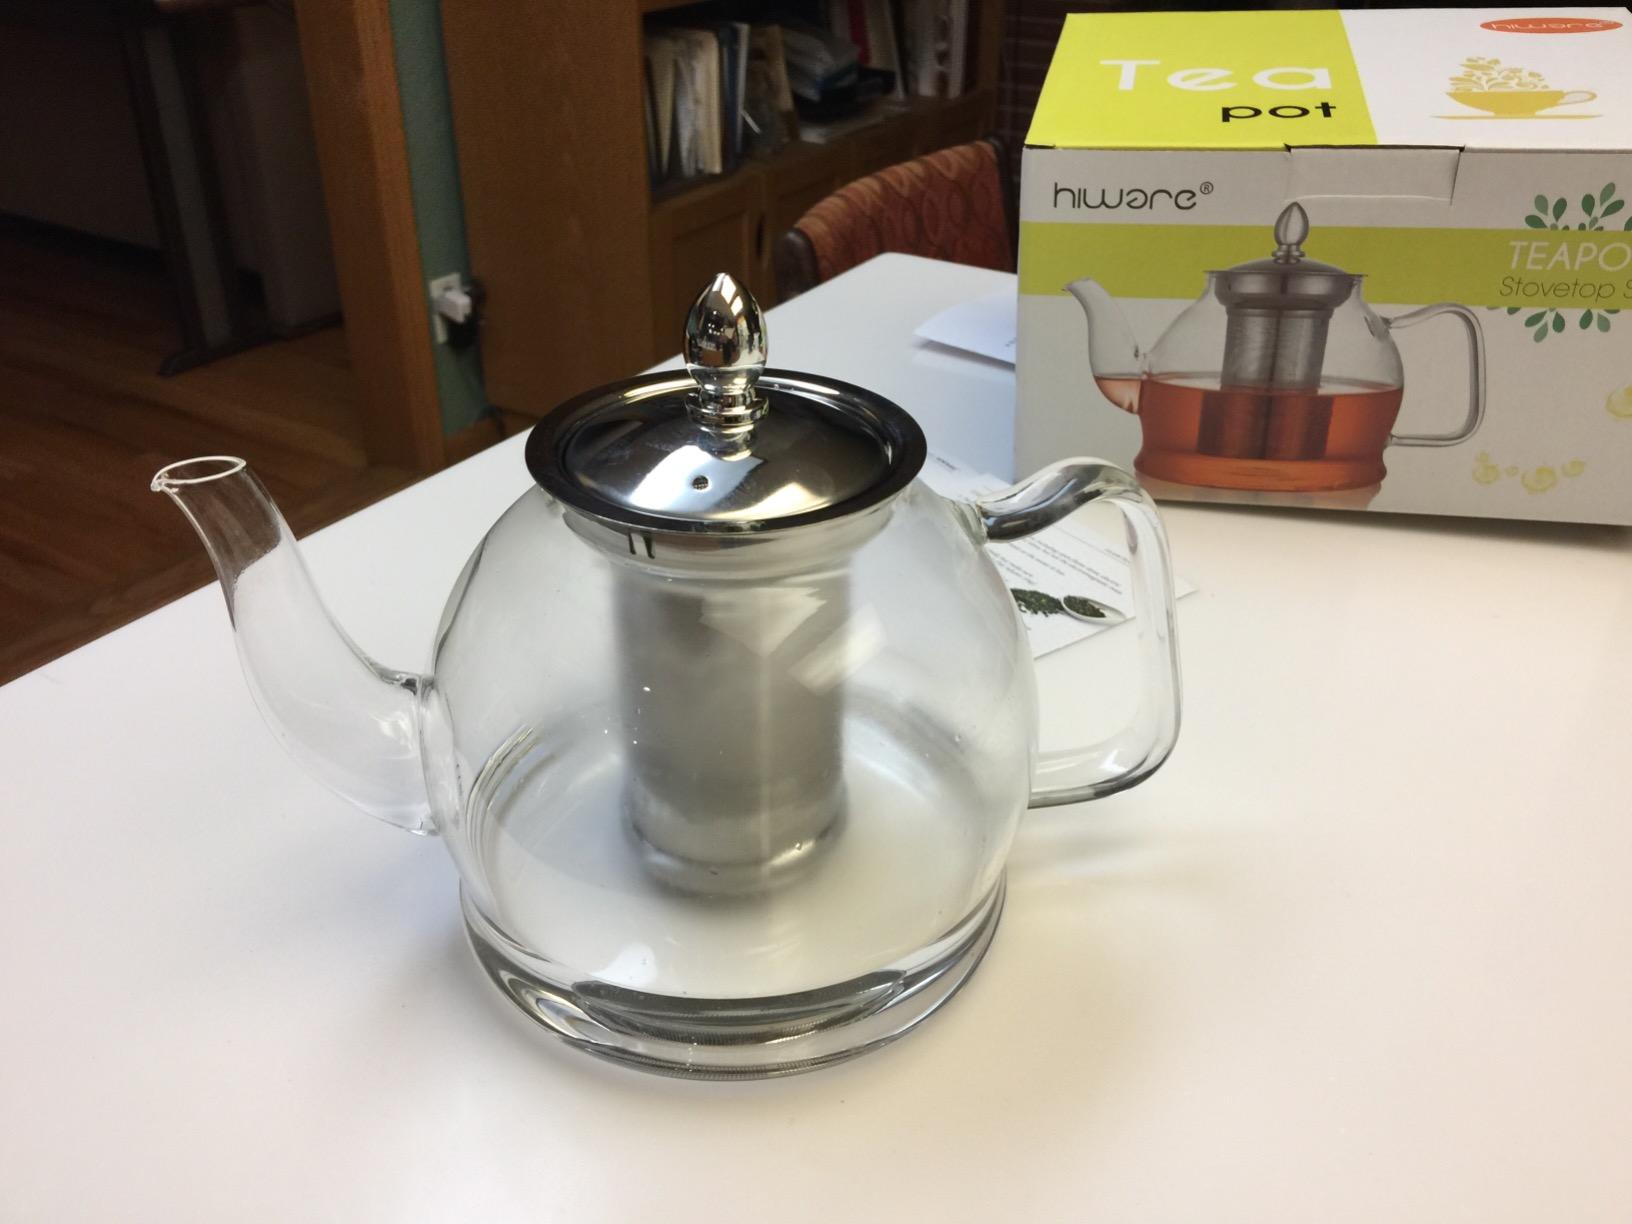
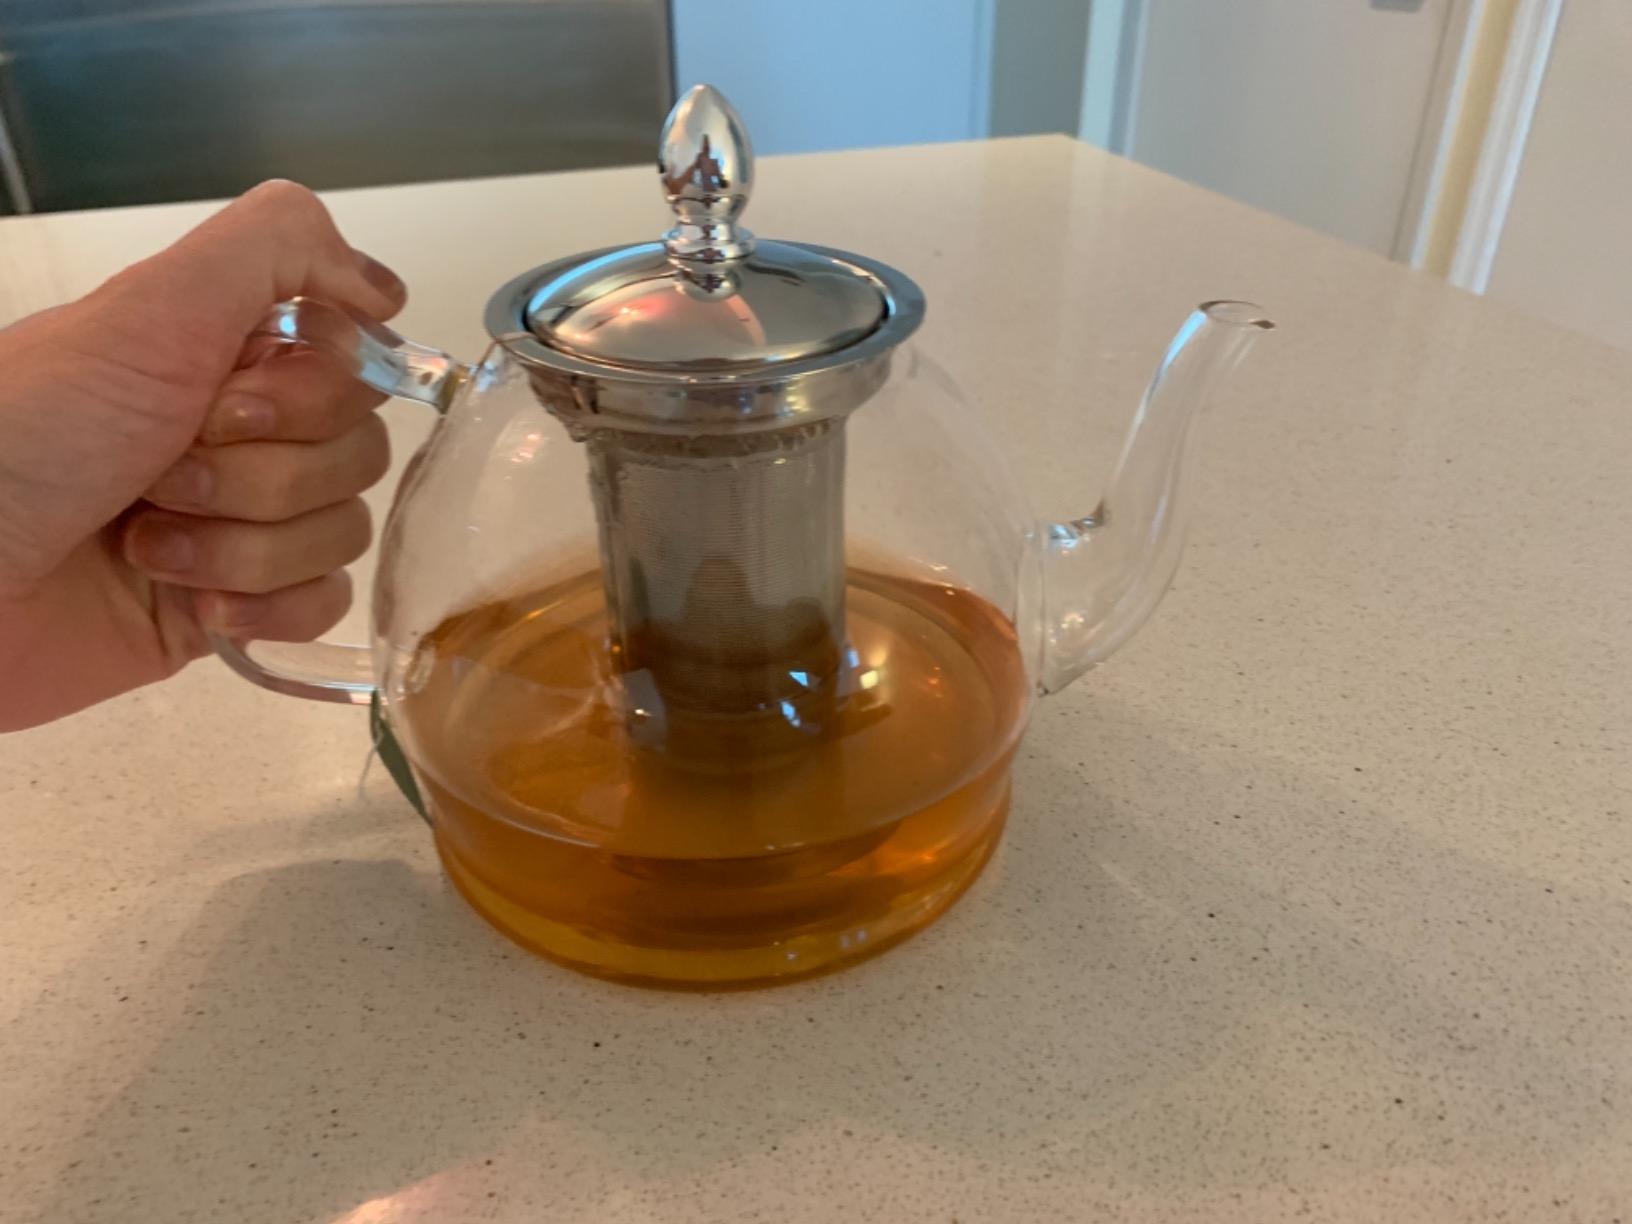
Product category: items_kettle
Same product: yes